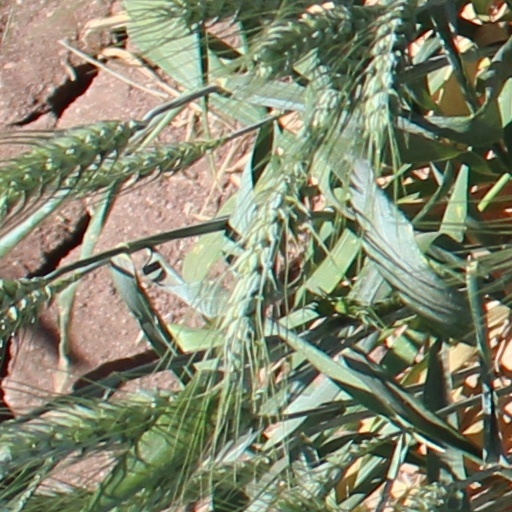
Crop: wheat